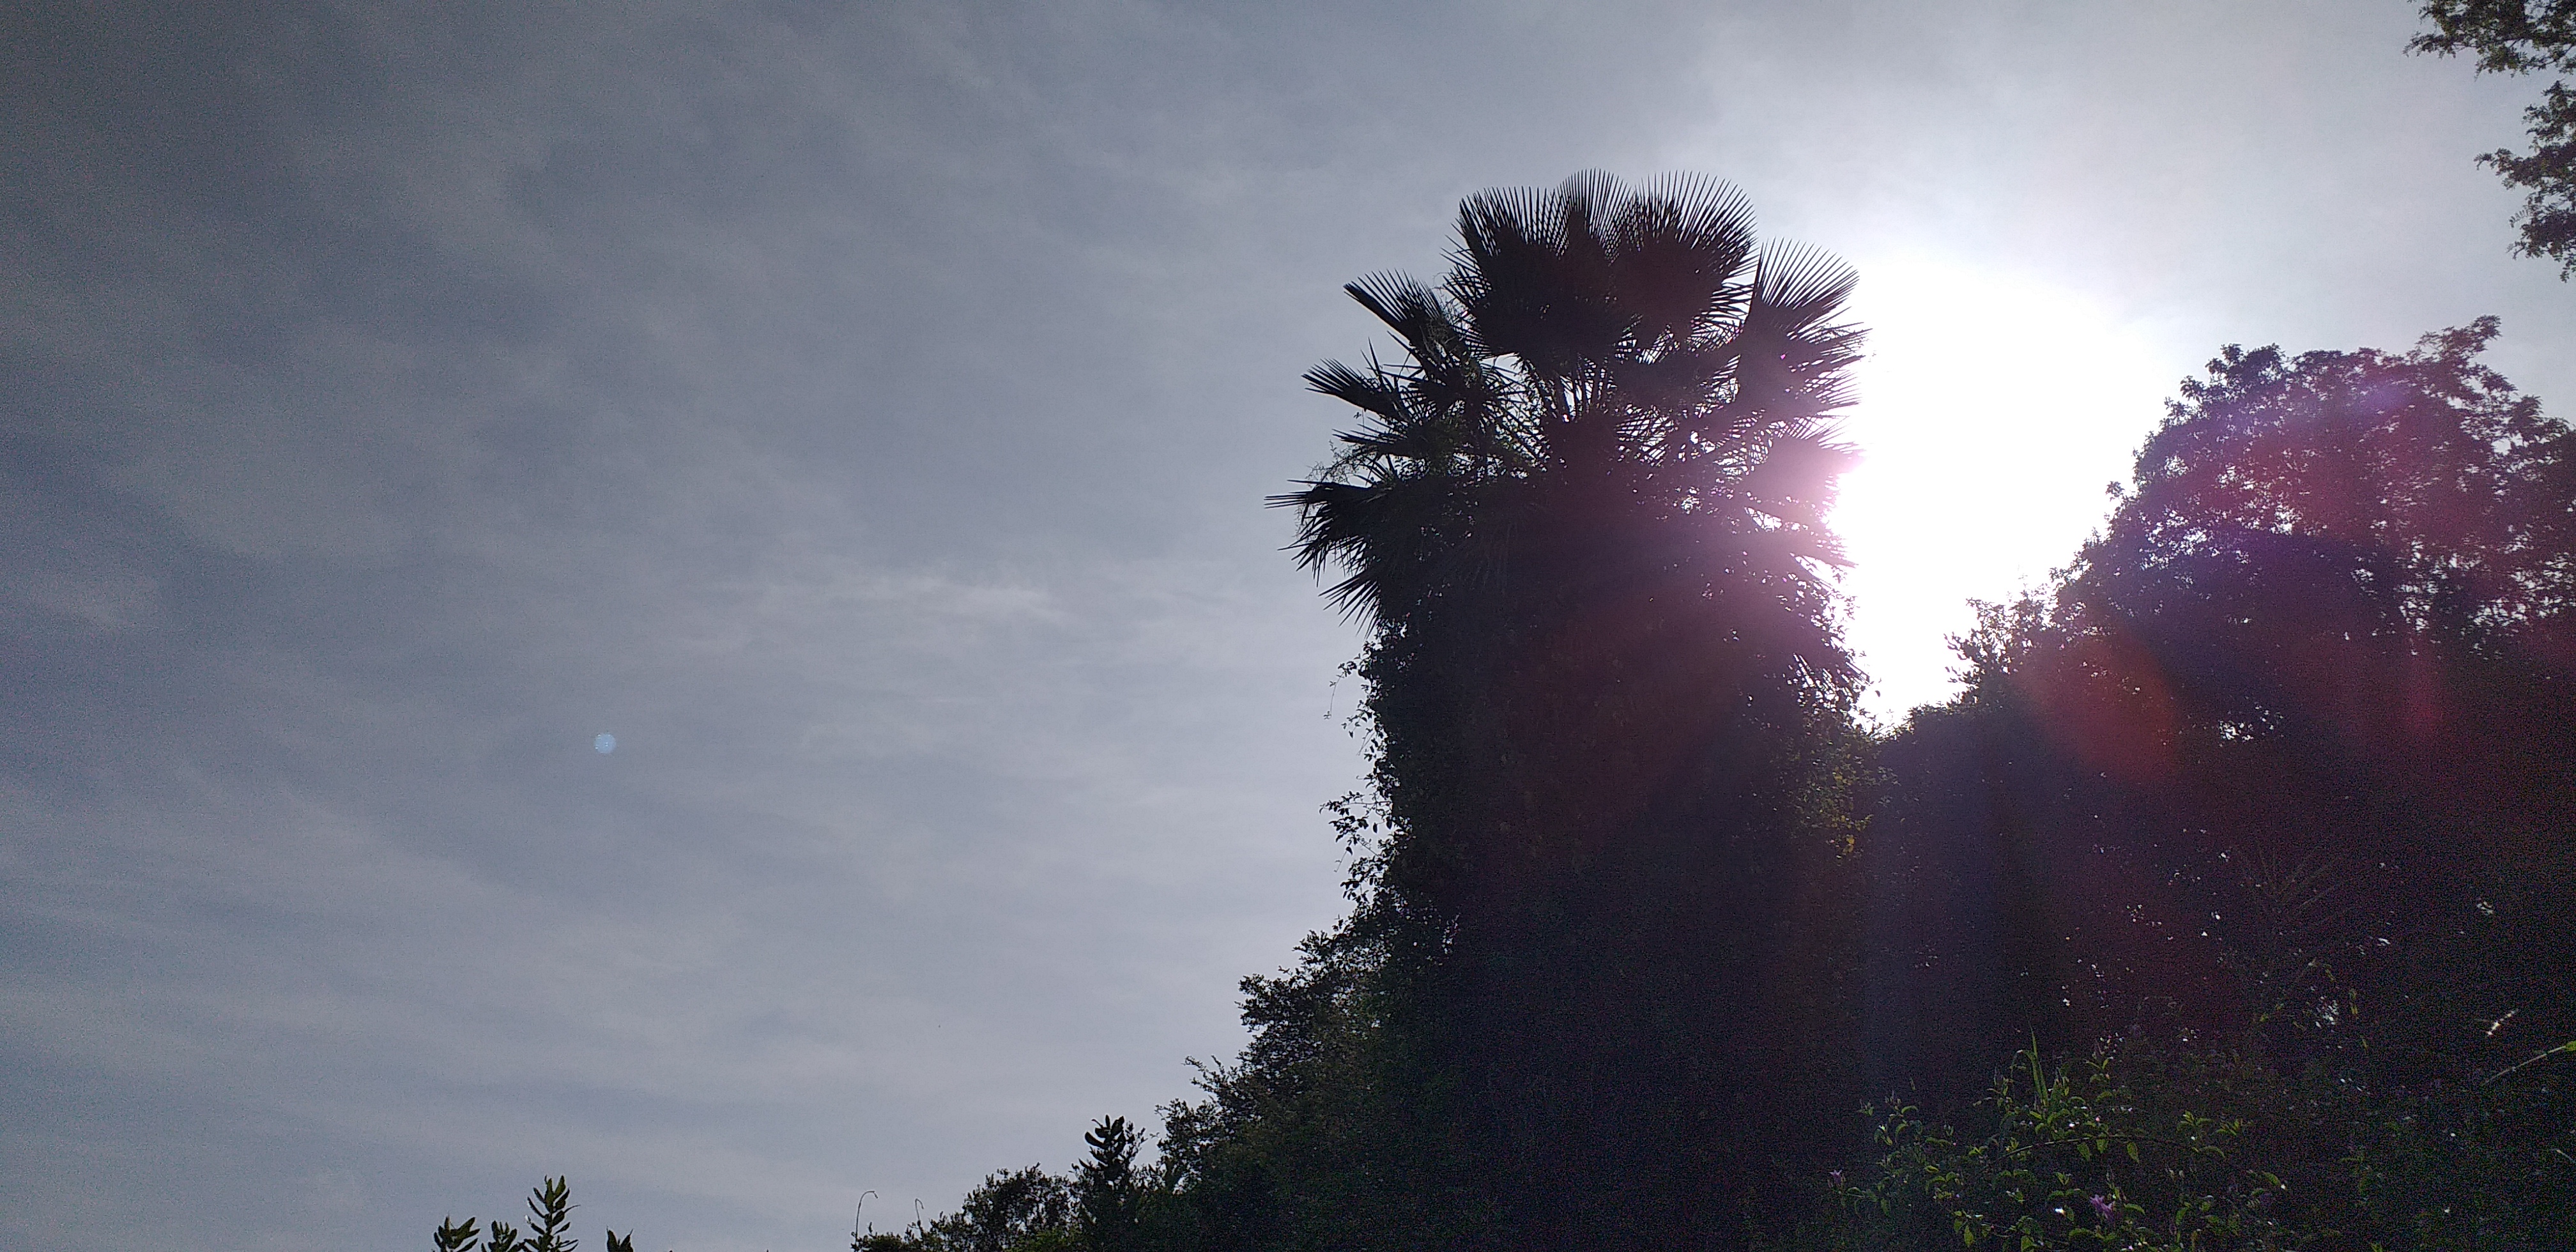
trees, nature, natural, landscapes, caatinga, rivers, natural landscapes, cloud, sky, atmosphere, natural landscape, arecales, twig, dusk, plant, terrestrial plant, cumulus, trunk, tree, horizon, Tints and shades, landscape, grass, forest, astronomical object, palm tree, meteorological phenomenon, darkness, backlighting, wind, evening, tropics, jungle, tropical and subtropical coniferous forests, winter, road, rainforest, old growth forest, mist, plant stem, night, sunrise, woodland, pine family, silhouette, attalea speciosa, reflection, monochrome photography, sunset, dawn, heat